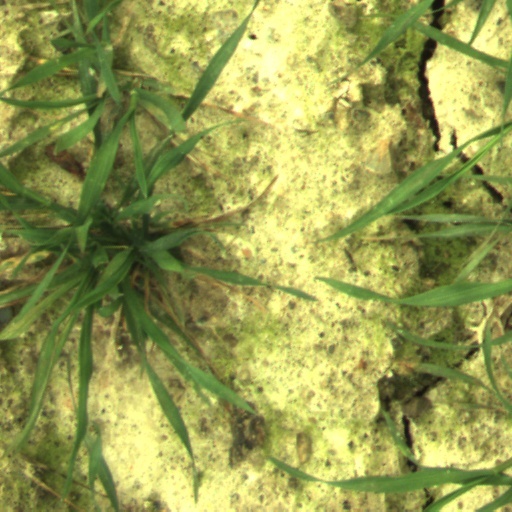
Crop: wheat